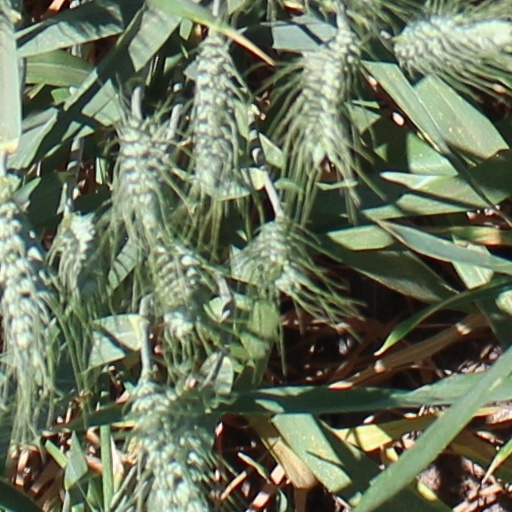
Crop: wheat